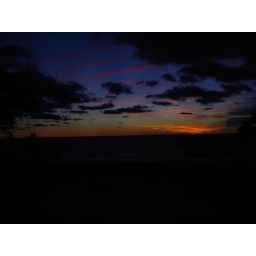
Sunrise over Lake Michigan, taken from my bedroom window